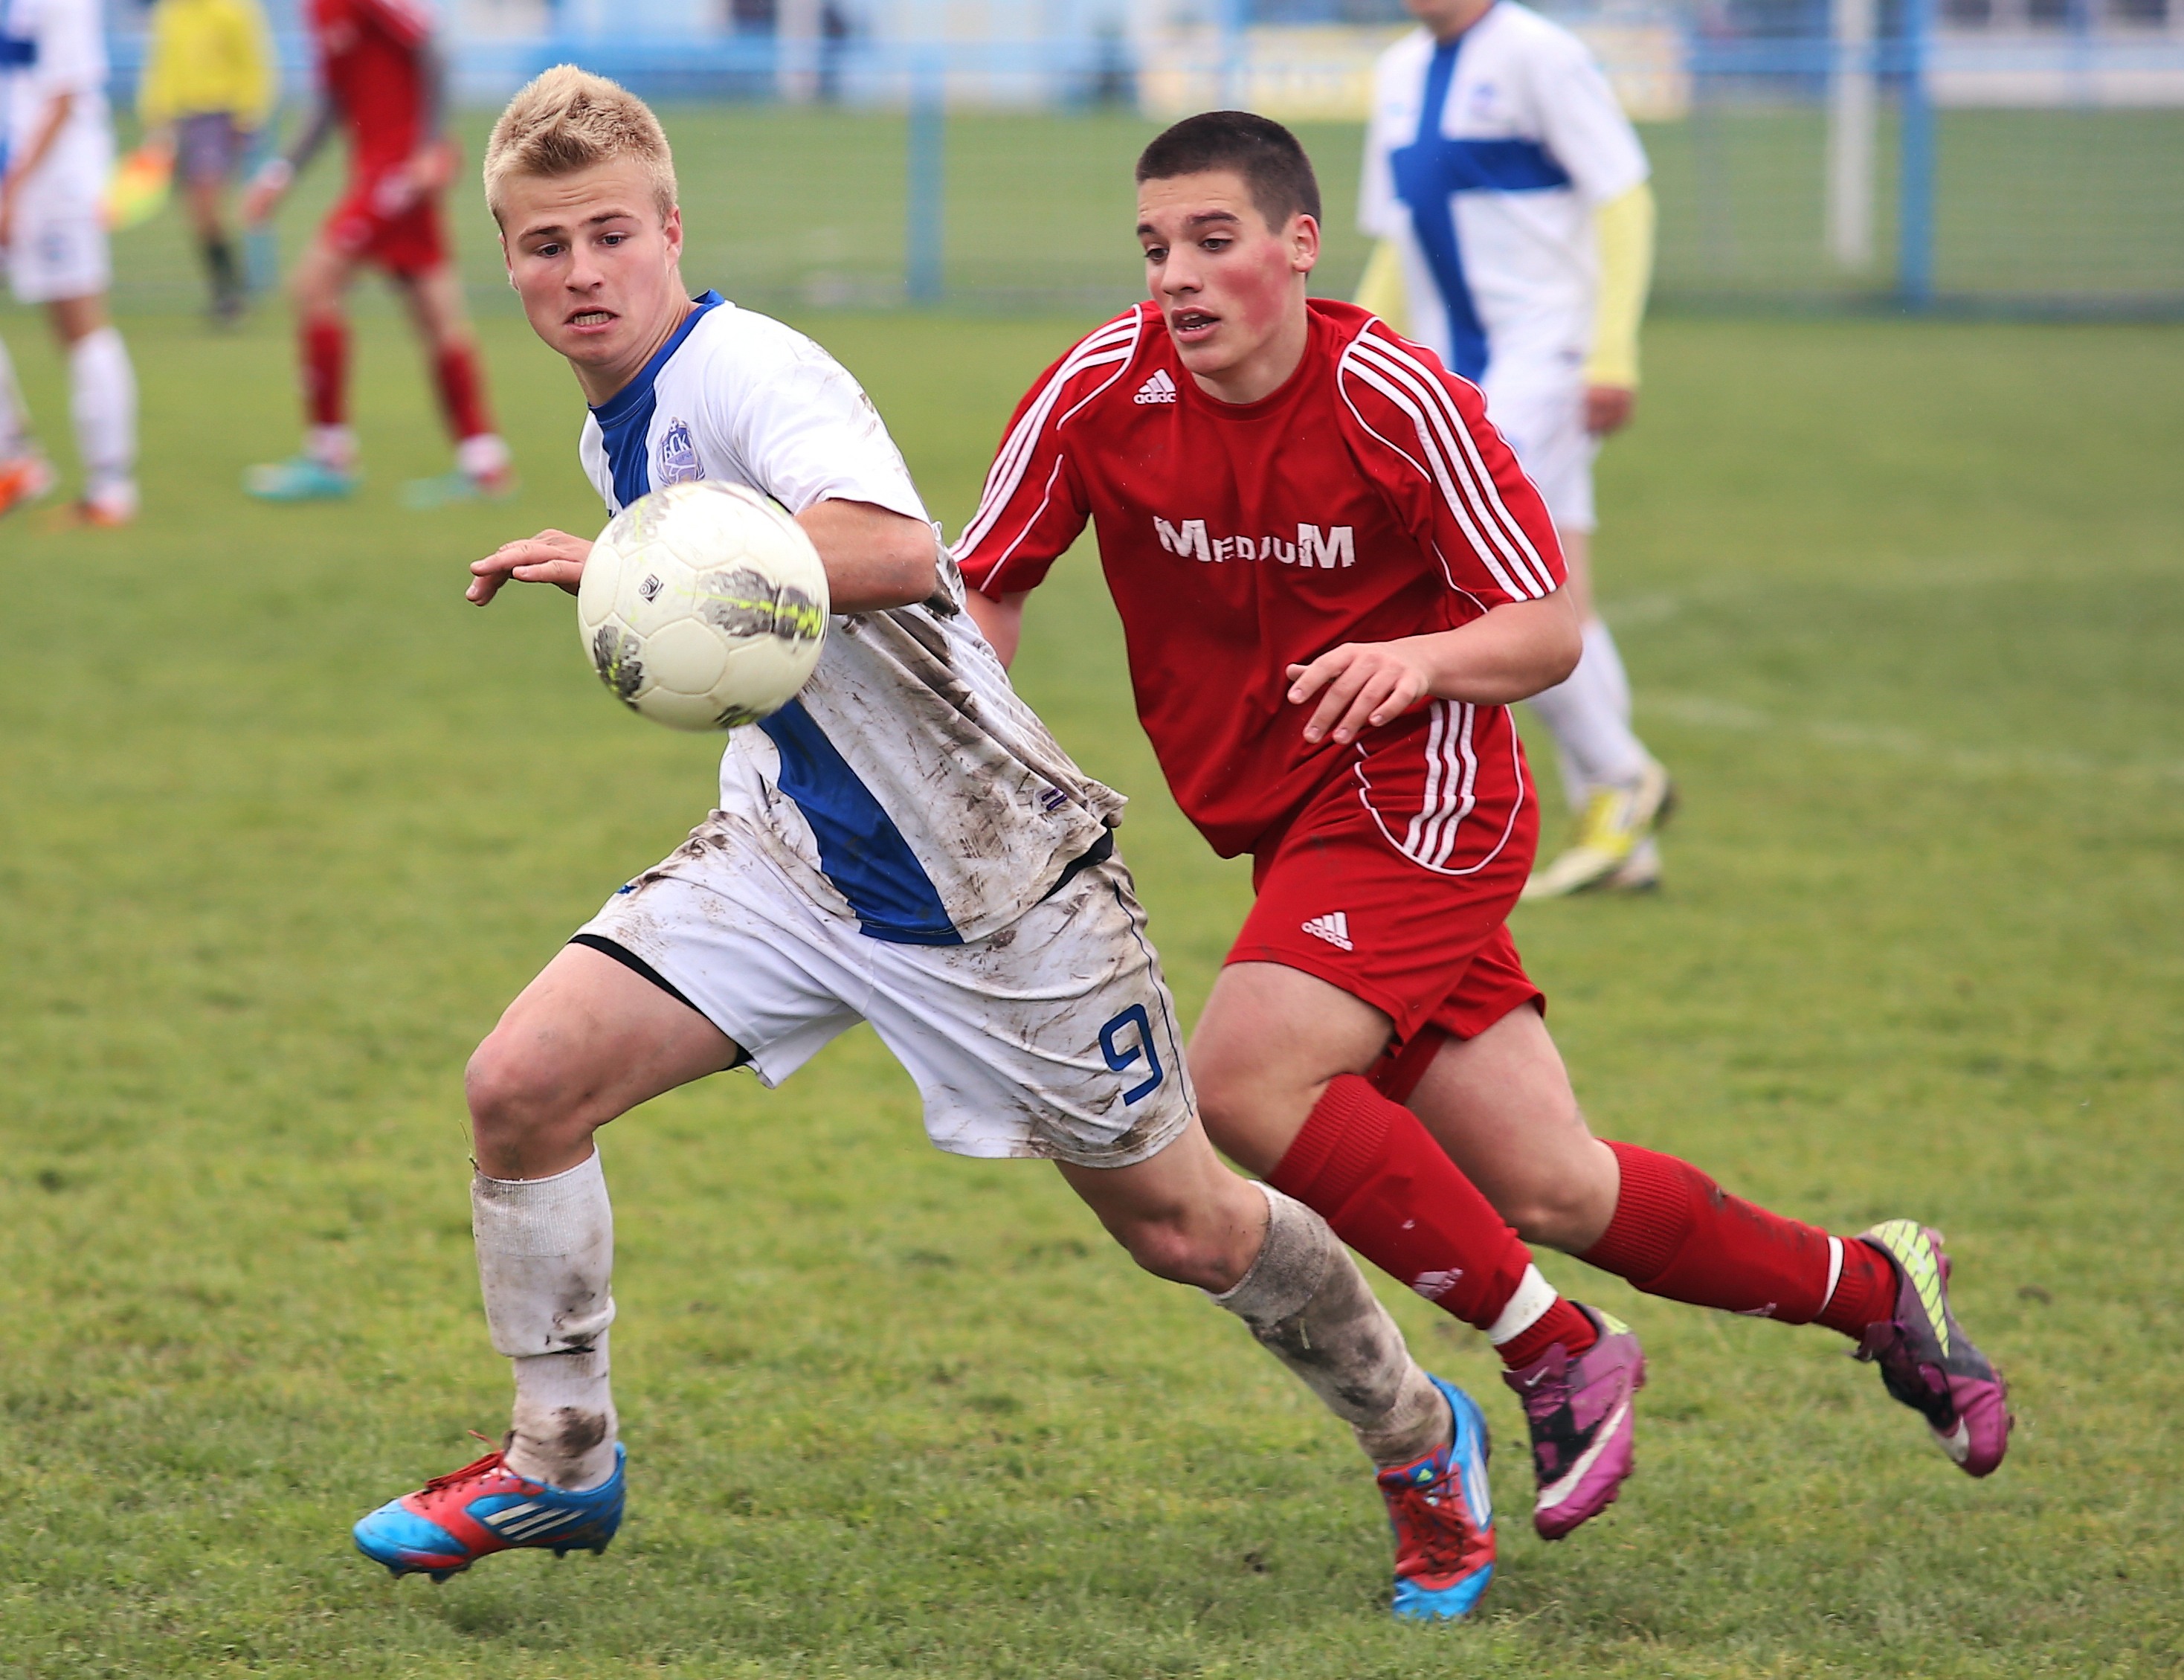
sport, game, soccer, football, stadium, player, sports, ball, shoot, match, shot, players, tournament, soccerball, tackle, teams, football player, ball game, team sport, rugby football, rugby union, rugby league